Chrysler Valiant

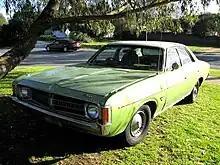
VK Valiant Regal sedan

In fact, at its release, the VH Valiant Pacer set the record for being the fastest mass-produced four-door sedan with a six-cylinder engine manufactured in Australia, a record which stood for 17 years.